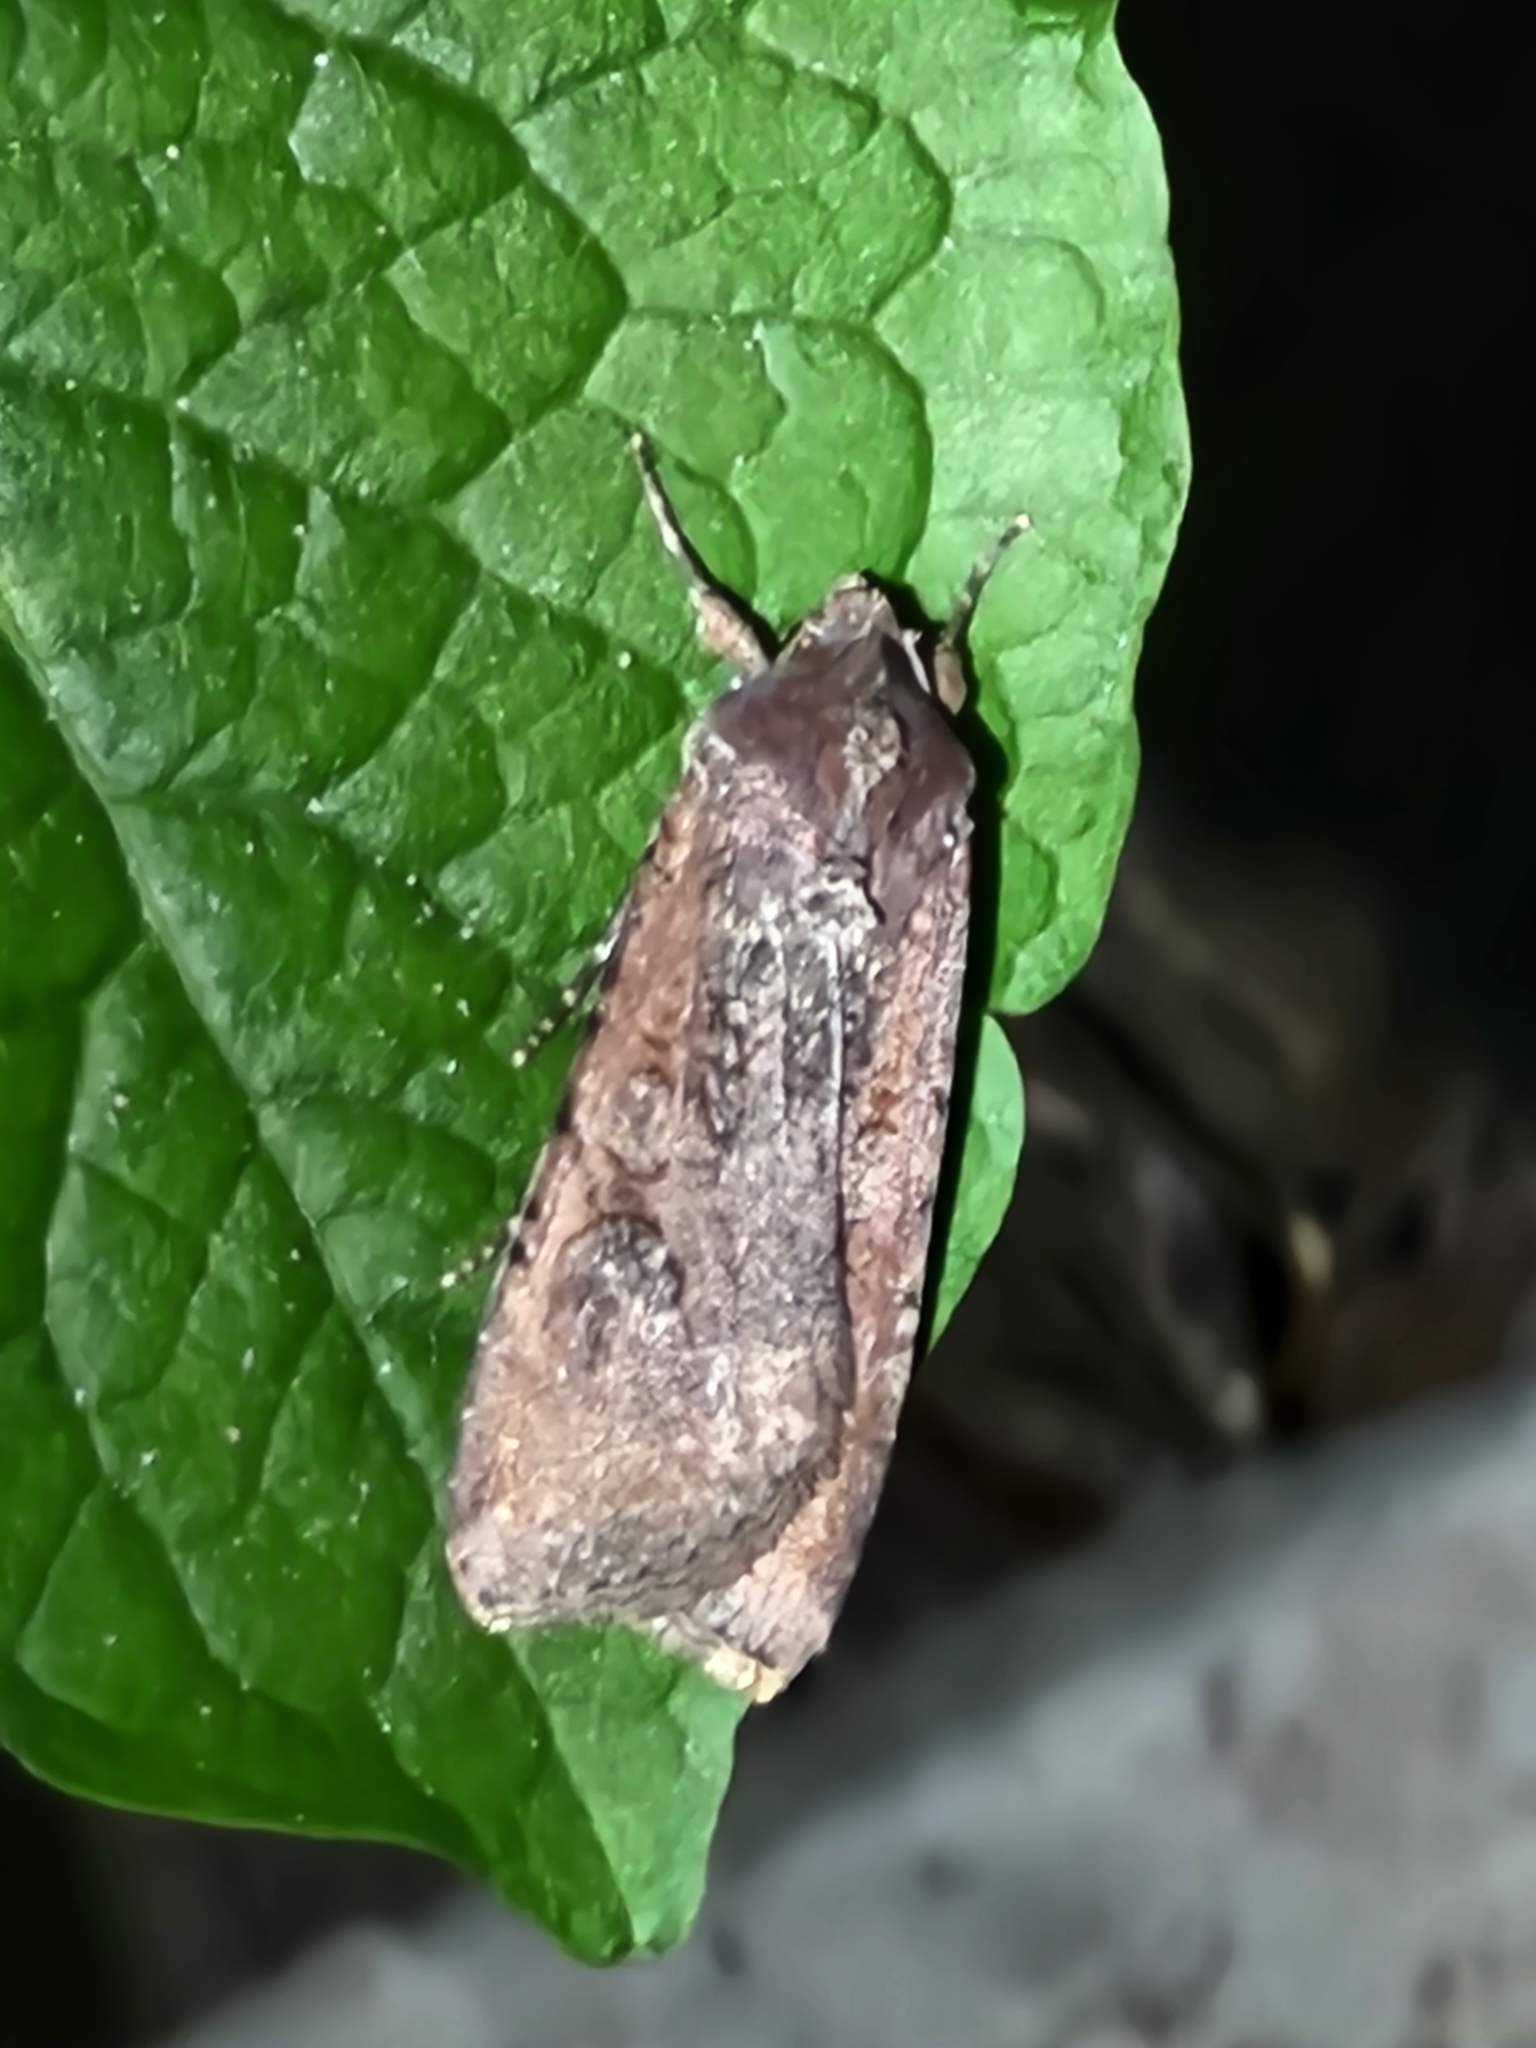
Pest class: cutworms